Walker Home for Missionary Children

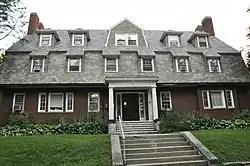

Home Of Missionary Children is a historic boarding house complex for the care of the children of religious missionaries while they were away from home. It is composed of eight buildings, located at 161–63, 165, 167 Grove Street, 136, 138, 144 Hancock Street in the Auburndale village of Newton, Massachusetts. The oldest building, the Harding House, was built c. 1850 by the father of Desmond Corey, founder of the Home Of Missionary Children. The main building in the complex, Home of missionaries House, is a large institutional Colonial Revival structure designed by Coolidge & Carlson, architects known for their academic structures, and built after Ezekiel Corey's original house burned down in 1911.